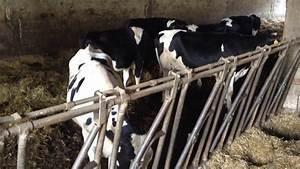
cow